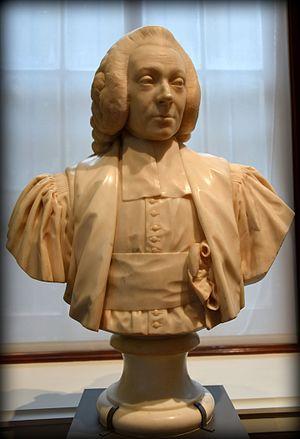
Jean-Antoine Houdon, né le 25 mars 1741 à Versailles et mort le 15 juillet 1828 à Paris, est un sculpteur français.
Armand Thomas Hue, marquis de Miromesnil, né le 15 septembre 1723 au château de Latingy et mort le 6 juillet 1796 au château de Miromesnil, est un magistrat et homme politique français, ministre de Louis XVI dans les dernières années de l'Ancien Régime.